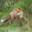
Label: fox